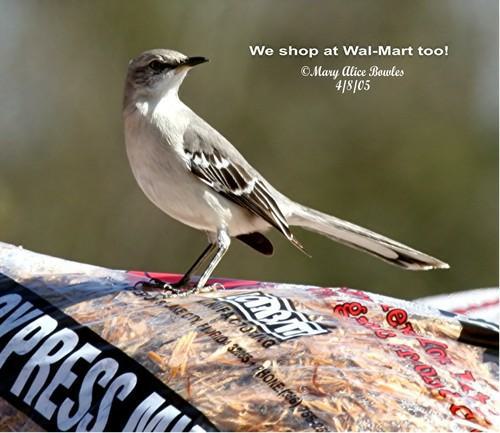
A photo of a mockingbird